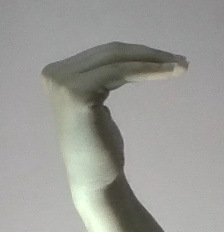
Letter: haa